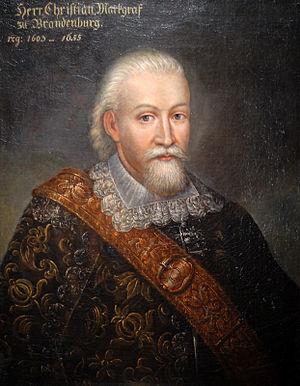
Christian est margrave de Brandebourg-Bayreuth de 1603 à sa mort.